Odyssey Sims

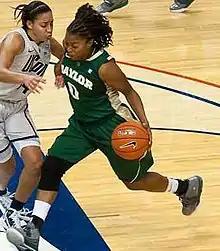
Sims in 2010

Sims was a 2010 graduate of MacArthur High School in Irving, Texas. She was rated the number one point guard in the class of 2010, earned the WBCA/State Farm National High School Player of the Year award and had her jersey retired.